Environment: real
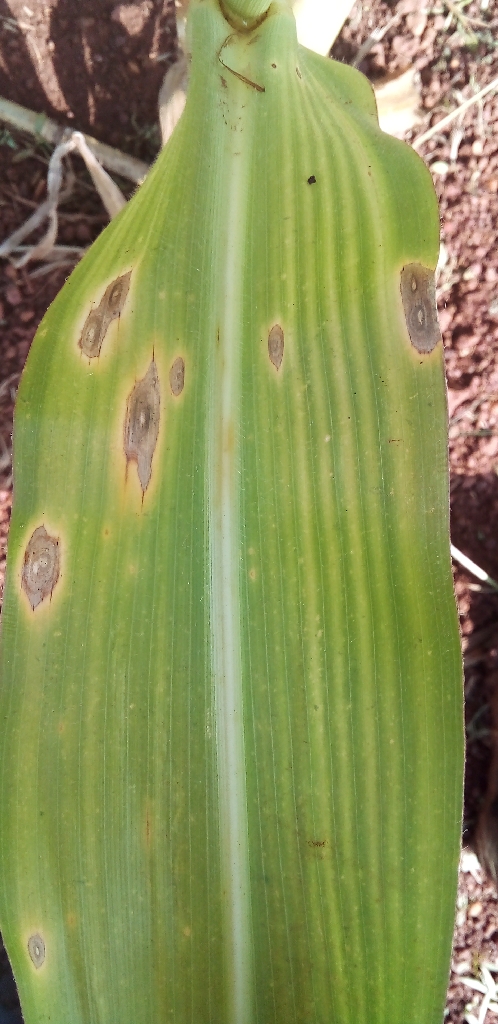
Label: northern_corn_leaf_blight